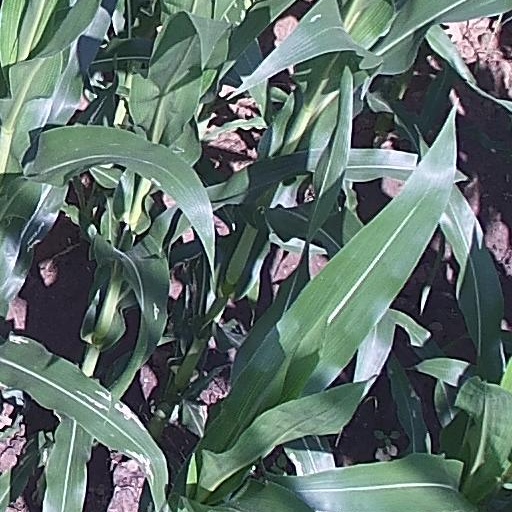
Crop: maize; corn